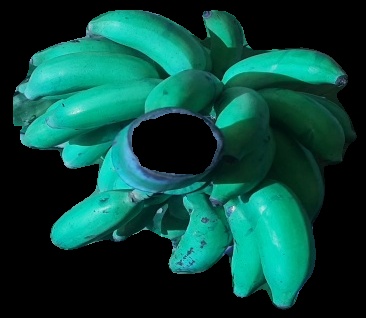
Variety: elakki-bale
Grade: grade3